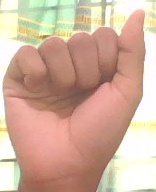
ASL sign: A